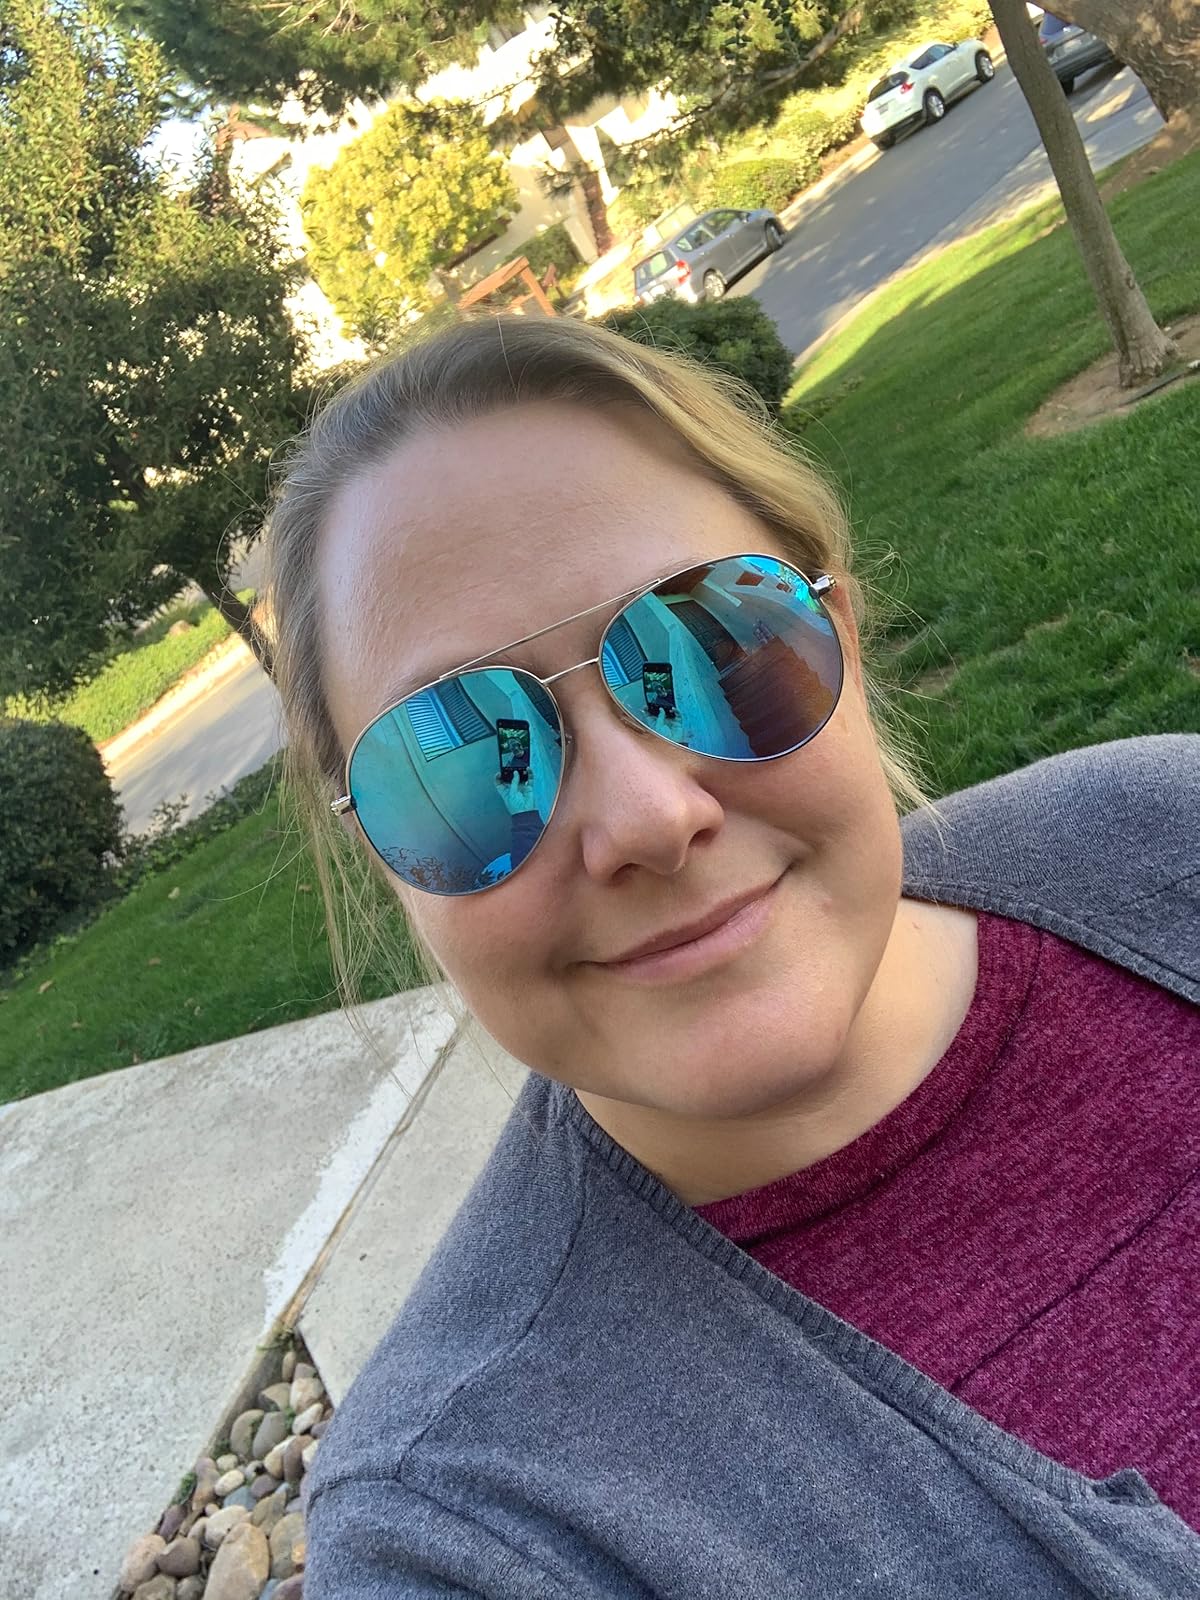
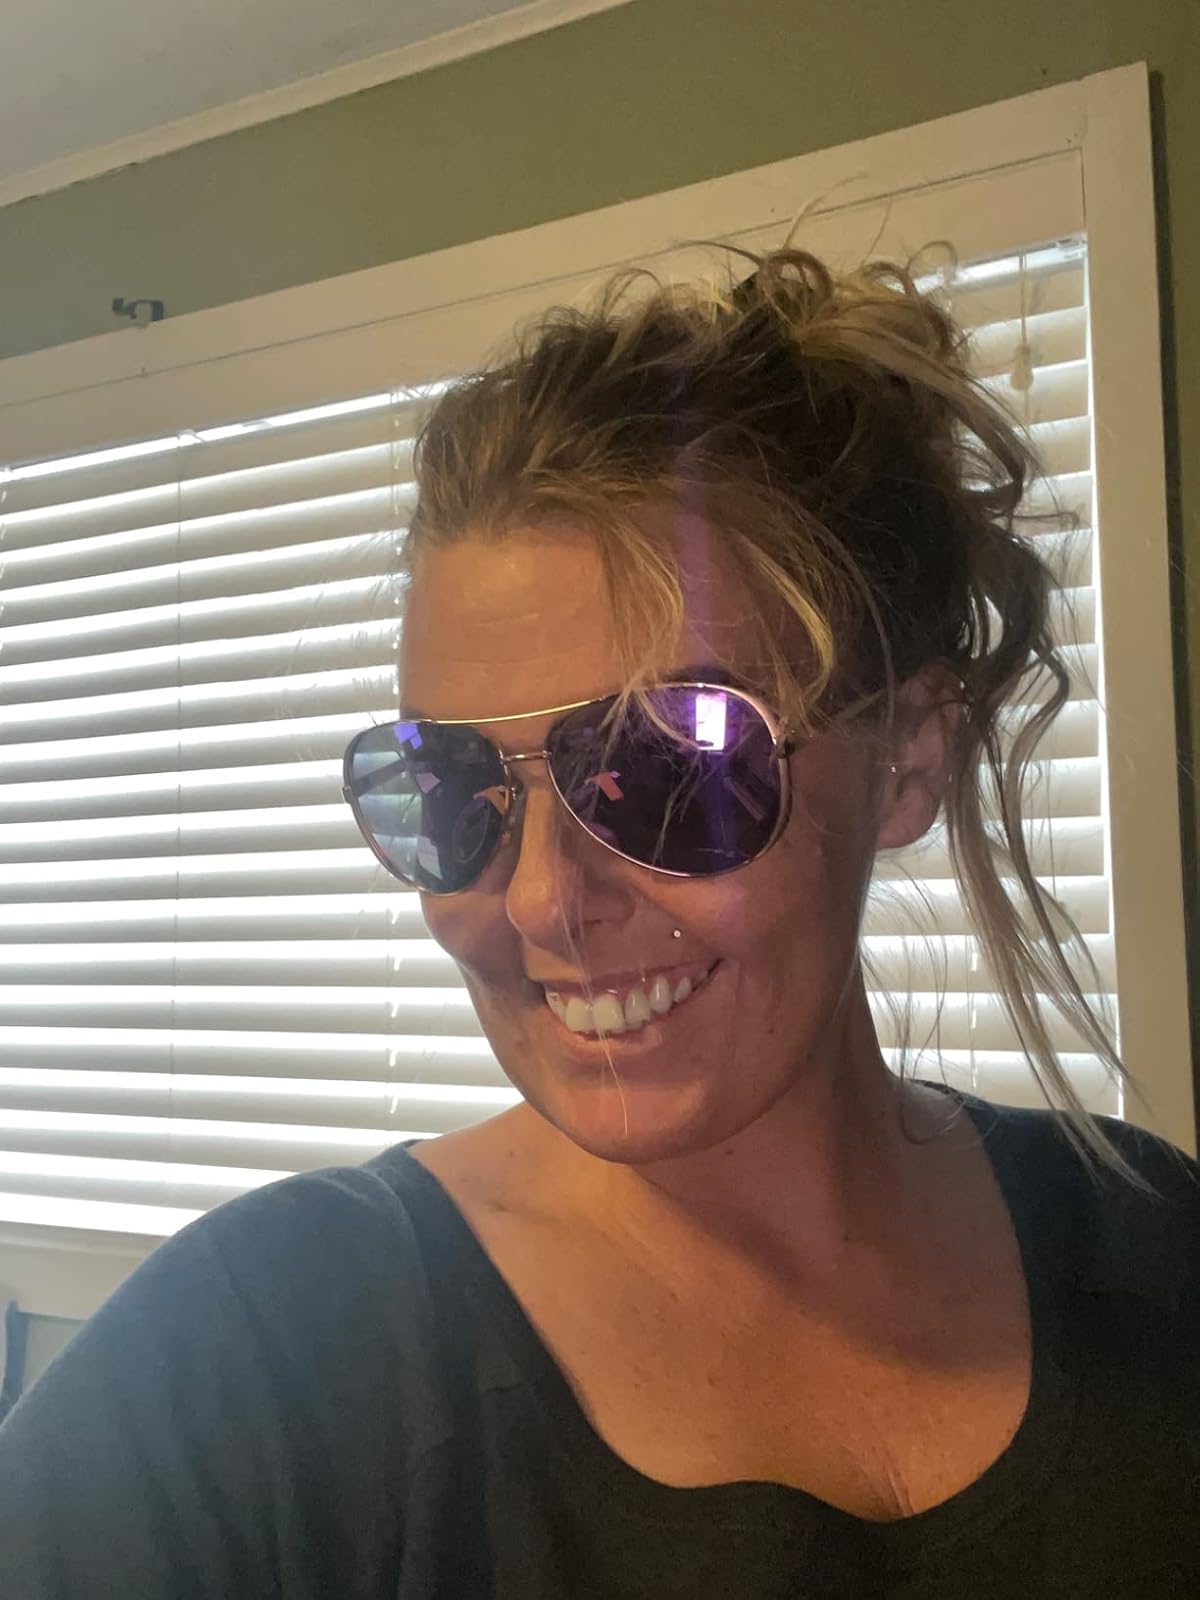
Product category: accessories_sunglasses
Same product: no